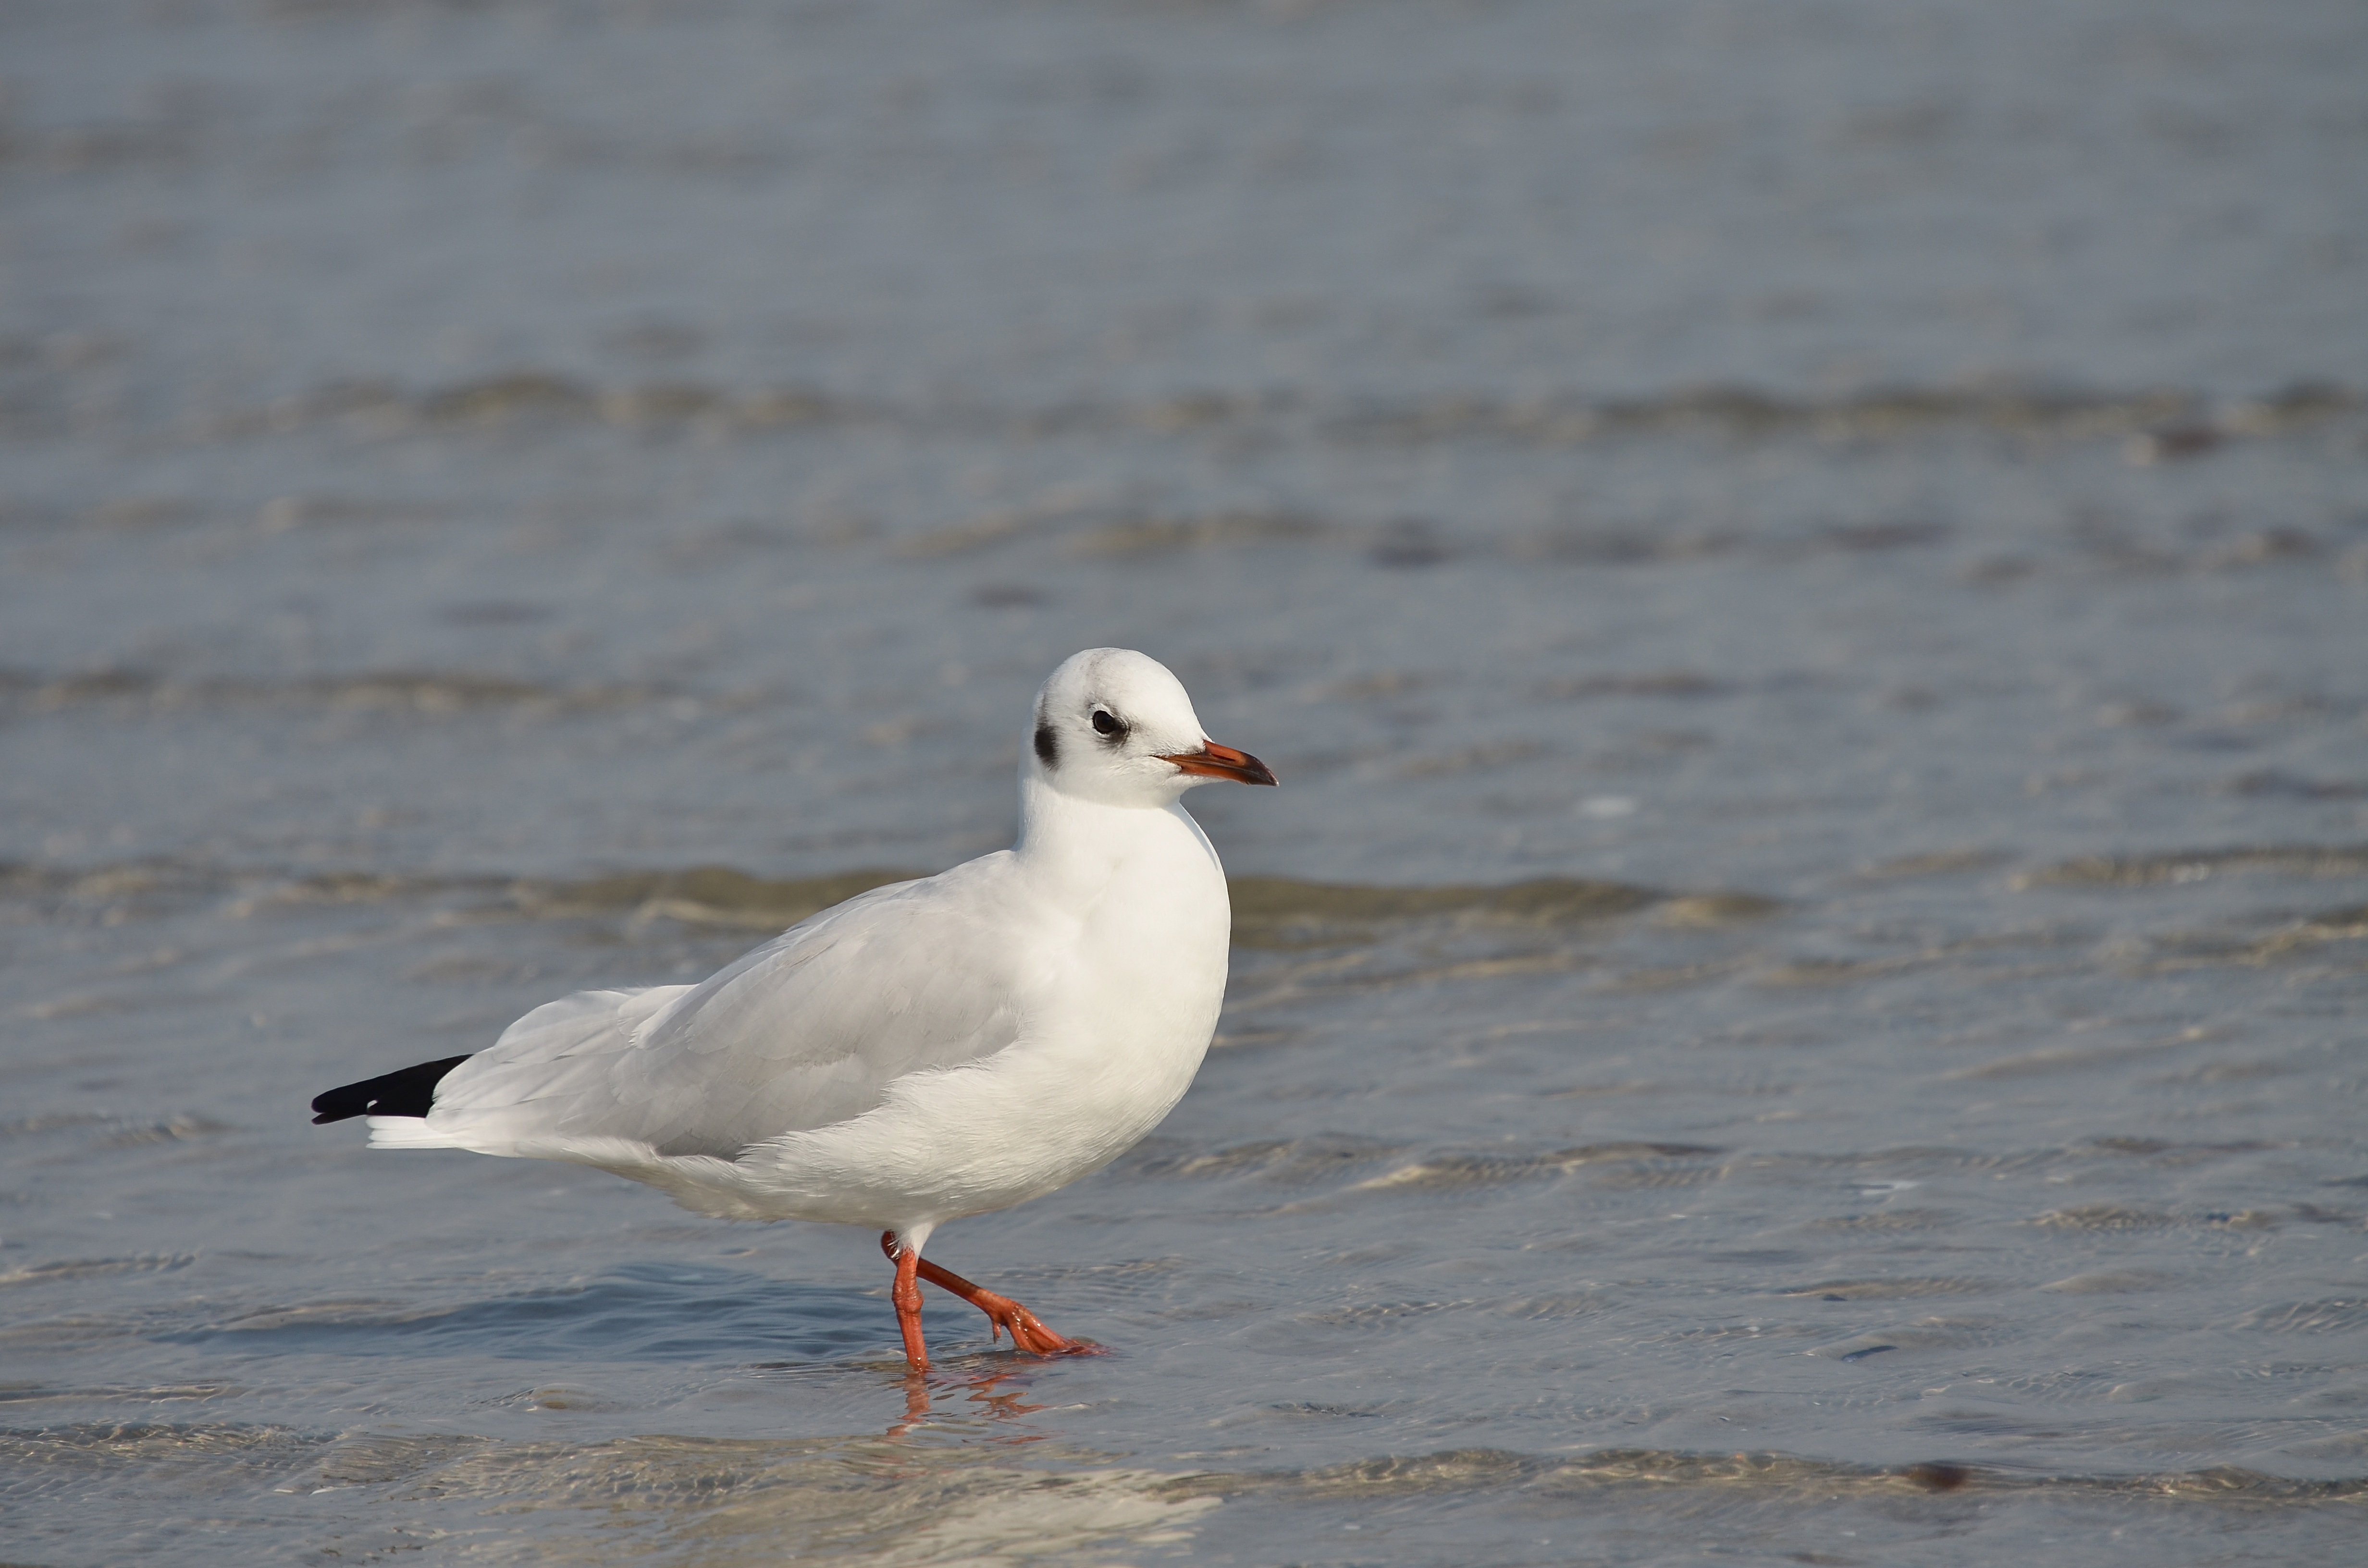
sea, coast, water, bird, seabird, seagull, wildlife, gull, beak, close, fauna, vertebrate, water bird, shorebird, baltic sea, charadriiformes, european herring gull, great black backed gull, current gull